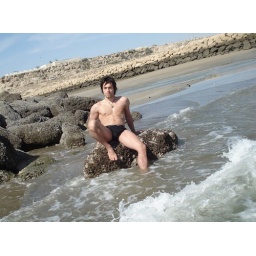
by the beach on the stone